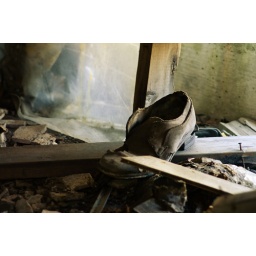
A shoe in an old mining building on Red mountain near Rossland.